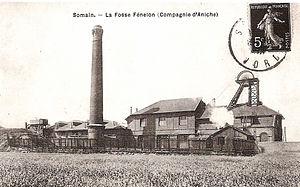
La catastrophe d'Aniche a coûté la vie à 21 ouvriers et fait 11 blessés graves, conséquence d'une explosion d'environ 150 kg de dynamite le 28 novembre 1900 dans la fosse Fénelon par 500 mètres de fond.
La Compagnie des mines d'Aniche était une compagnie qui exploitait des mines de charbon dans la région Nord-Pas-de-Calais en France et qui possédait aussi des usines et des lavoirs.
La fosse Archevêque ou l'Archevêque de la Compagnie des mines d'Aniche est un ancien charbonnage du Bassin minier du Nord-Pas-de-Calais, situé à Aniche. Les travaux commencent en 1854 alors que le fonçage de la fosse Traisnel à 485 mètres au nord n'est pas terminé, cette dernière commence à extraire en 1856, la fosse Archevêque l'année suivante. La production y est bonne. La fosse Sainte Marie, sise à Auberchicourt, commence à extraire en 1863. En 1876 ou 1877, la fosse Traisnel cesse d'extraire, et assure l'aérage et la circulation du personnel pour la fosse Archevêque.
La fosse Fénelon de la Compagnie des mines d'Aniche est un ancien charbonnage du bassin minier du Nord-Pas-de-Calais, situé à Aniche, près de la limite avec Somain. Sa mise en service intervient huit ans après celle de la fosse La Renaissance et quatre ans après celle de la fosse Saint-Louis à Somain. Ces trois fosses exploitent un gisement de houille sèche. Pour la première fois en France, le système de guidage a des longrines en bois, et l'extraction se fait par des cages. Le diamètre du puits est de trois mètres, comme à la fosse Saint-Louis.